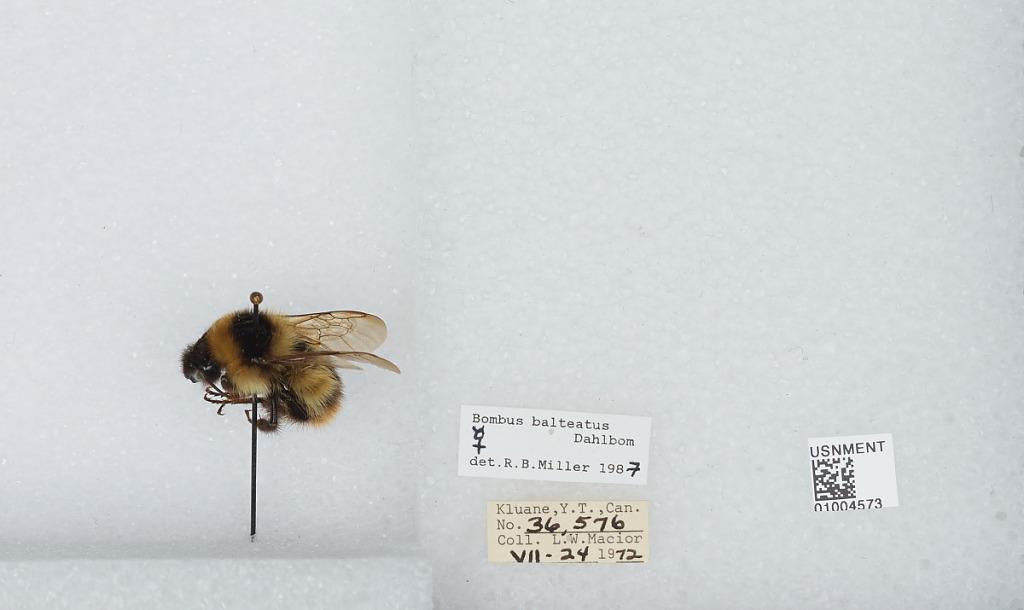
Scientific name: Bombus (Alpinobombus) balteatus Dahlbom
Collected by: L. Macior
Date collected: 1972-7-24
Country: Canada
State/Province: Yukon Territory
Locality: Kluane National Park and Preserve
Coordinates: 60.75, -139.5
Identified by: Miller, R. B.